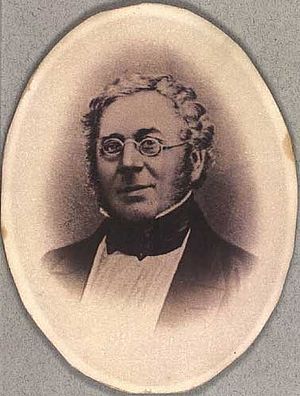
Hans Ditlev Lützhøft
Hans Ditlev Lützhøft
Hans Ditlev Lützhøft var en dansk handelsmand, godsejer og politiker.